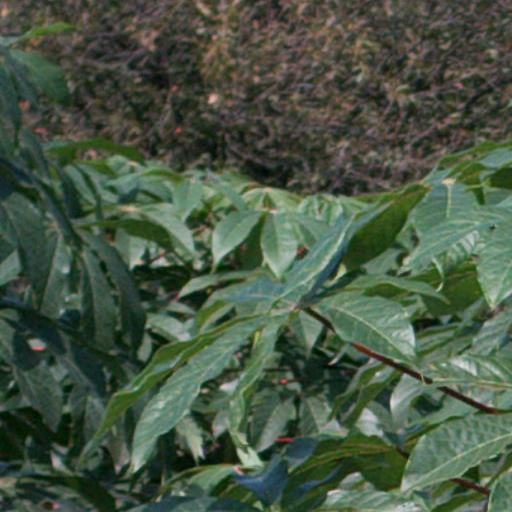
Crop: cassava